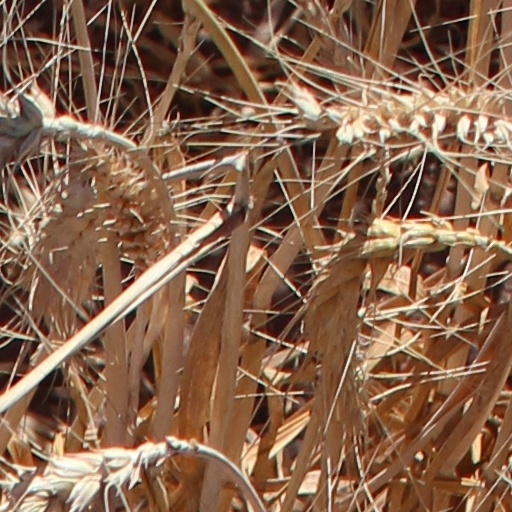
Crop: wheat